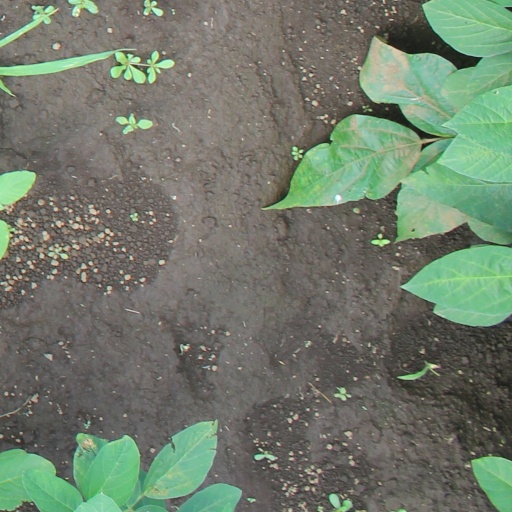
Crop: soybean